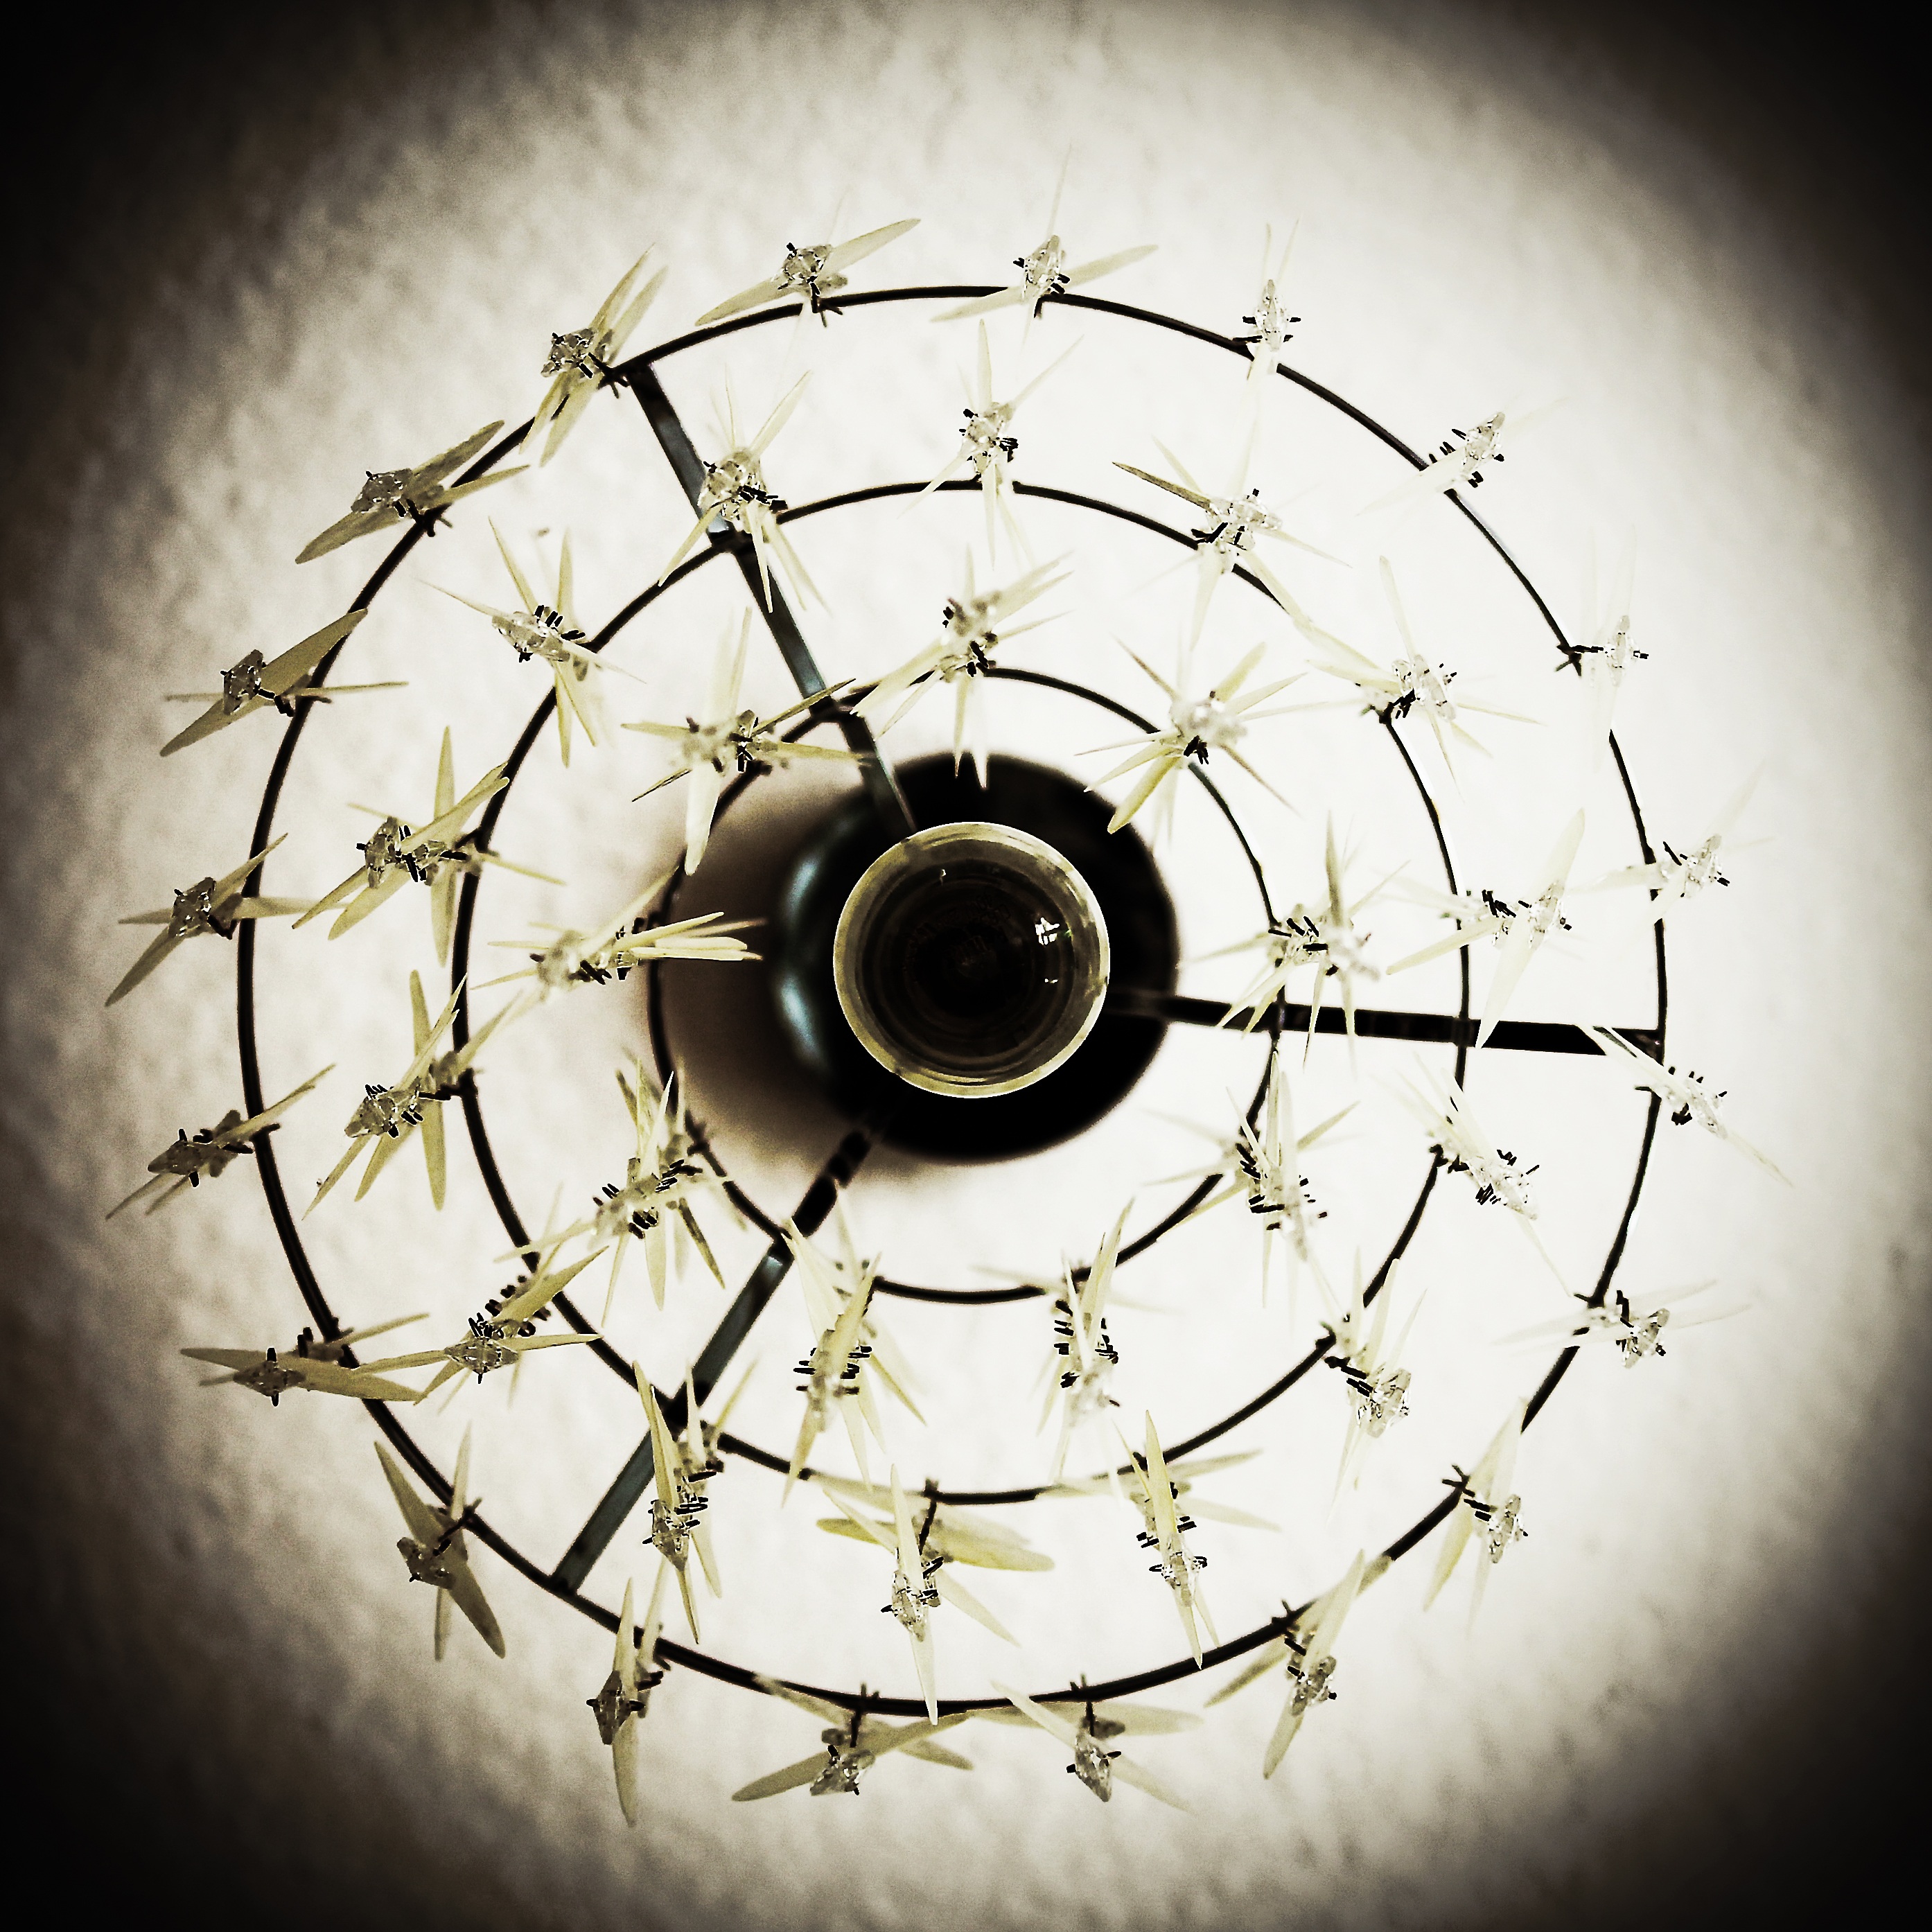
light, photography, spiral, glass, lamp, light bulb, pear, lighting, circle, spider web, candlestick, energy, burn, interior design, close up, district, bulbs, symmetry, sphere, organ, chandelier, at, shape, tungsten, brightness, macro photography, about, depend, disappearing, light source, immediately, glow lamp, glow wire, glass bulb, fractal art